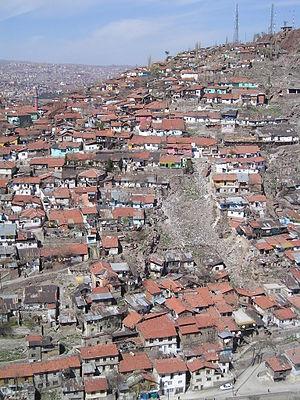
Gecekondu, désigne en Turquie une habitation construite sans permis de construire ou, par extension, un quartier entier composé de ce type d’habitation.